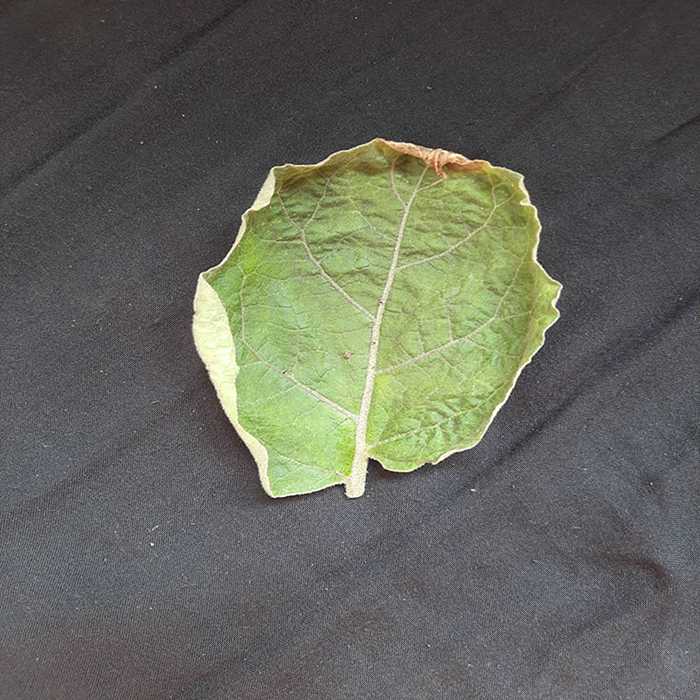
Plant: Eggplant
Label: Eggplant begomovirus